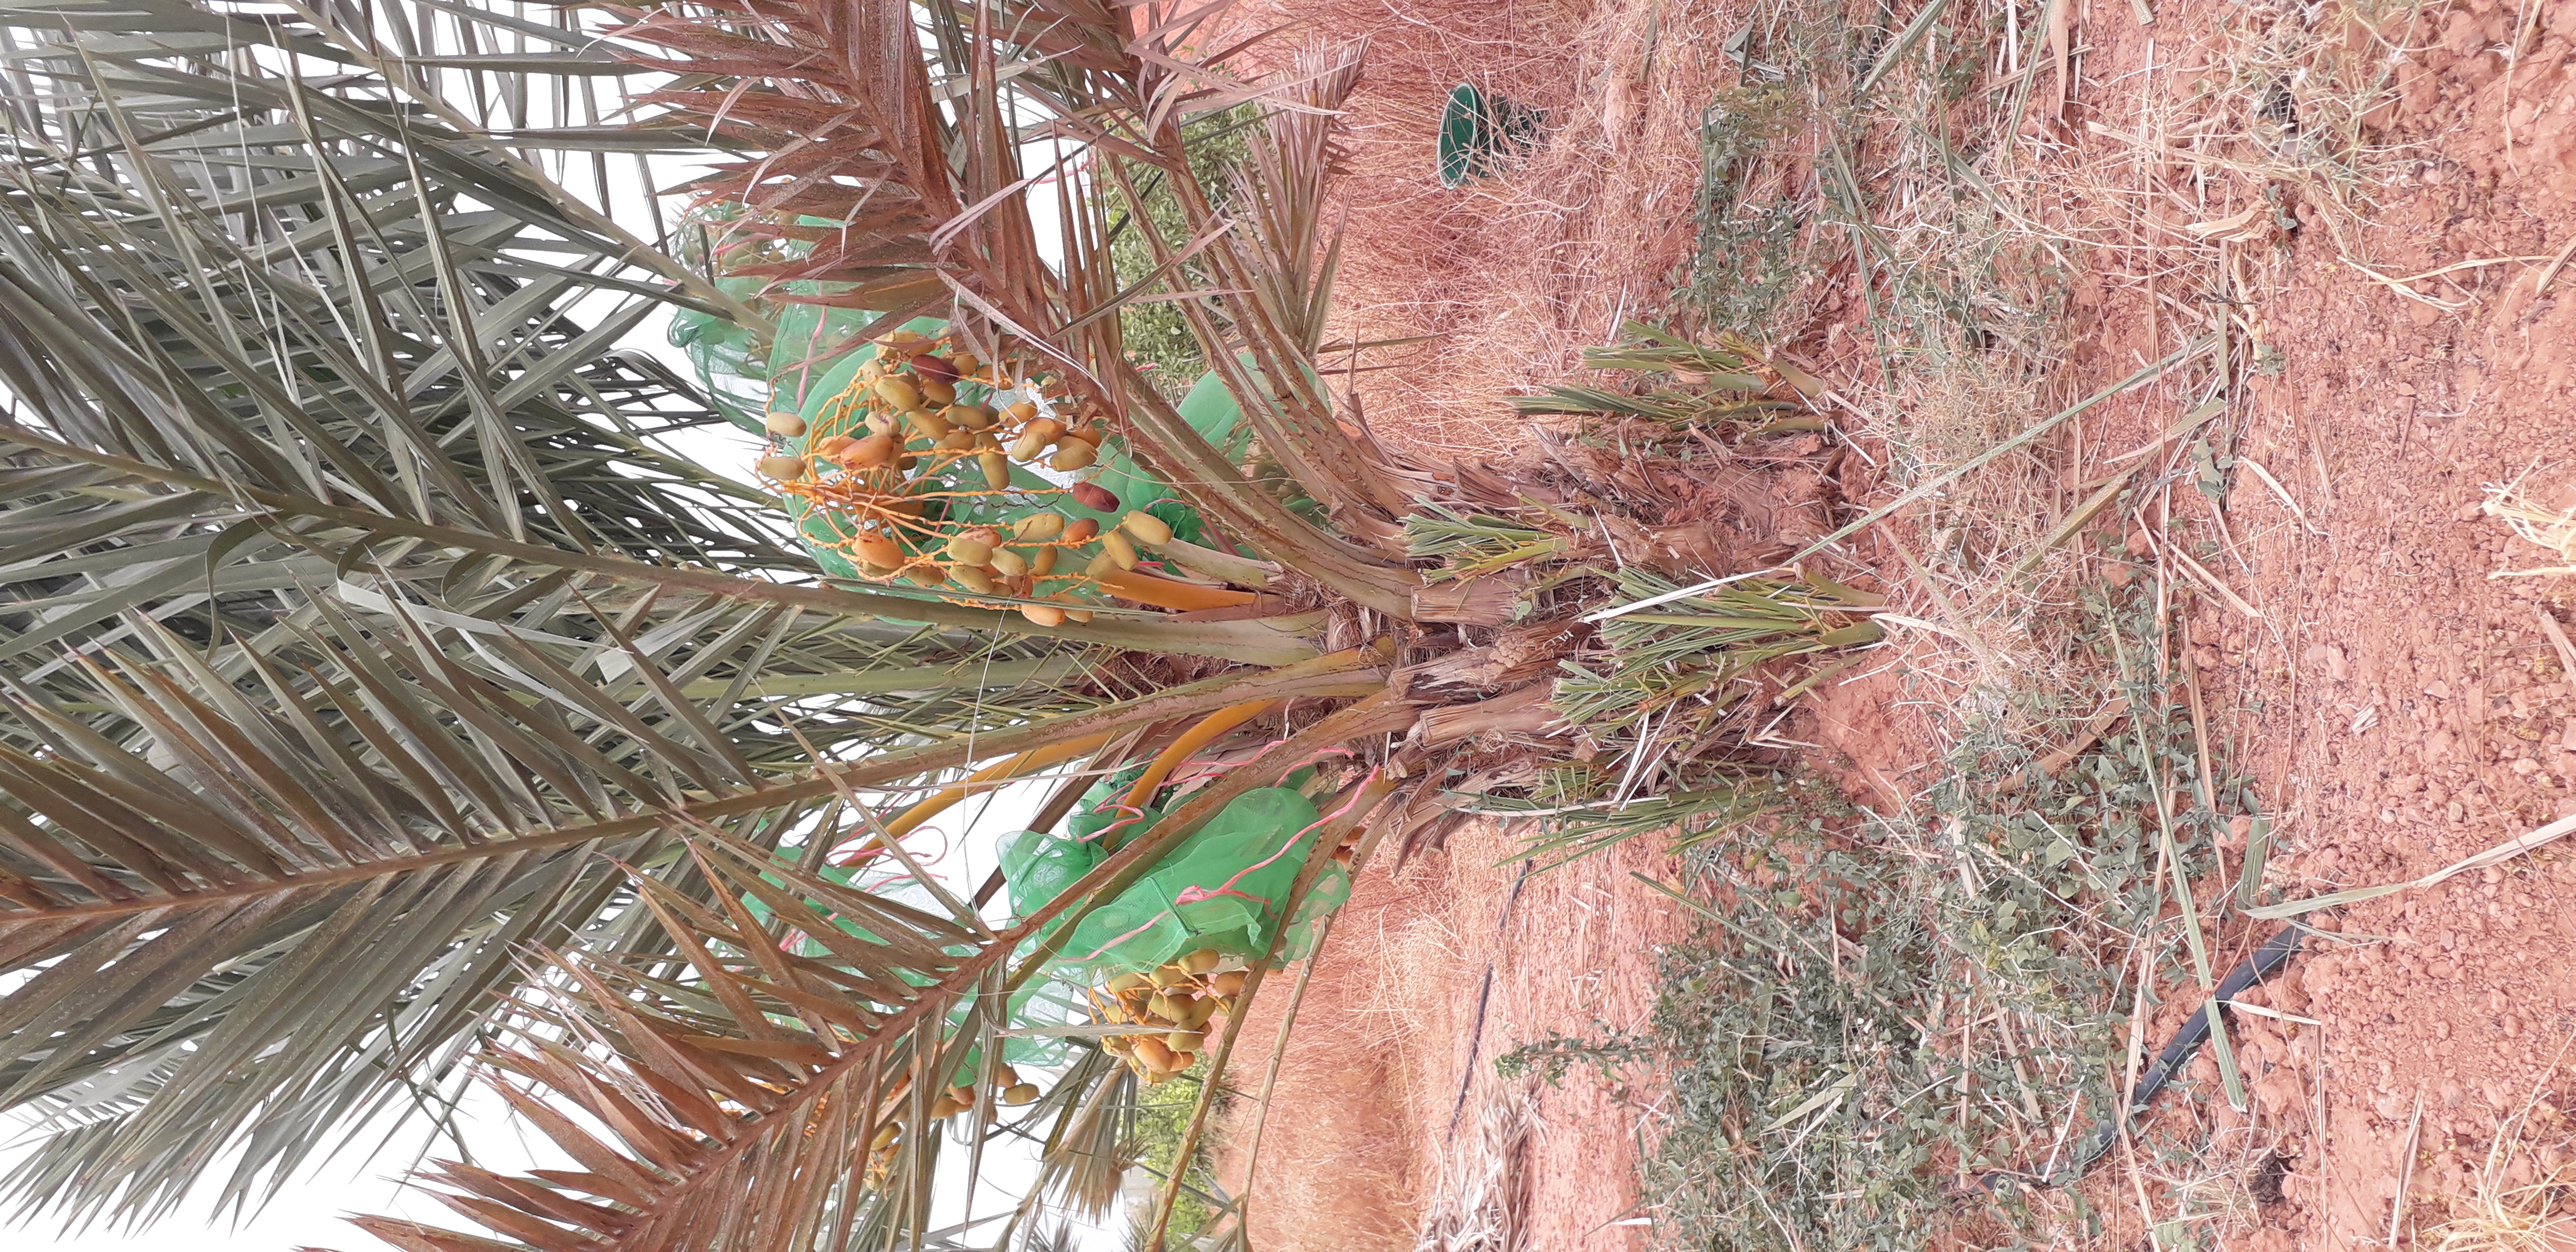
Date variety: Boumajhoul